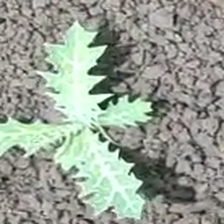
Weed species: Bilayat_(Mexicana_Argemone)